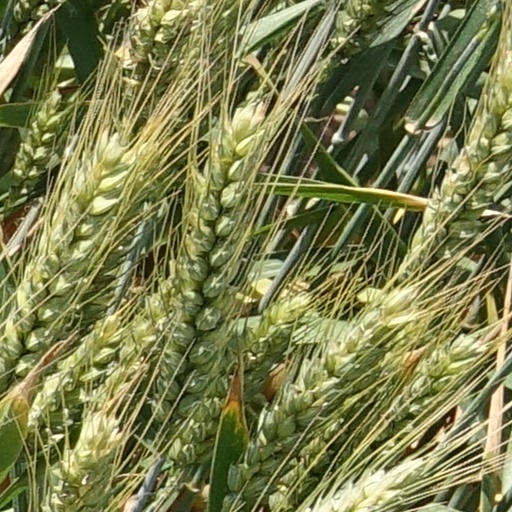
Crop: wheat